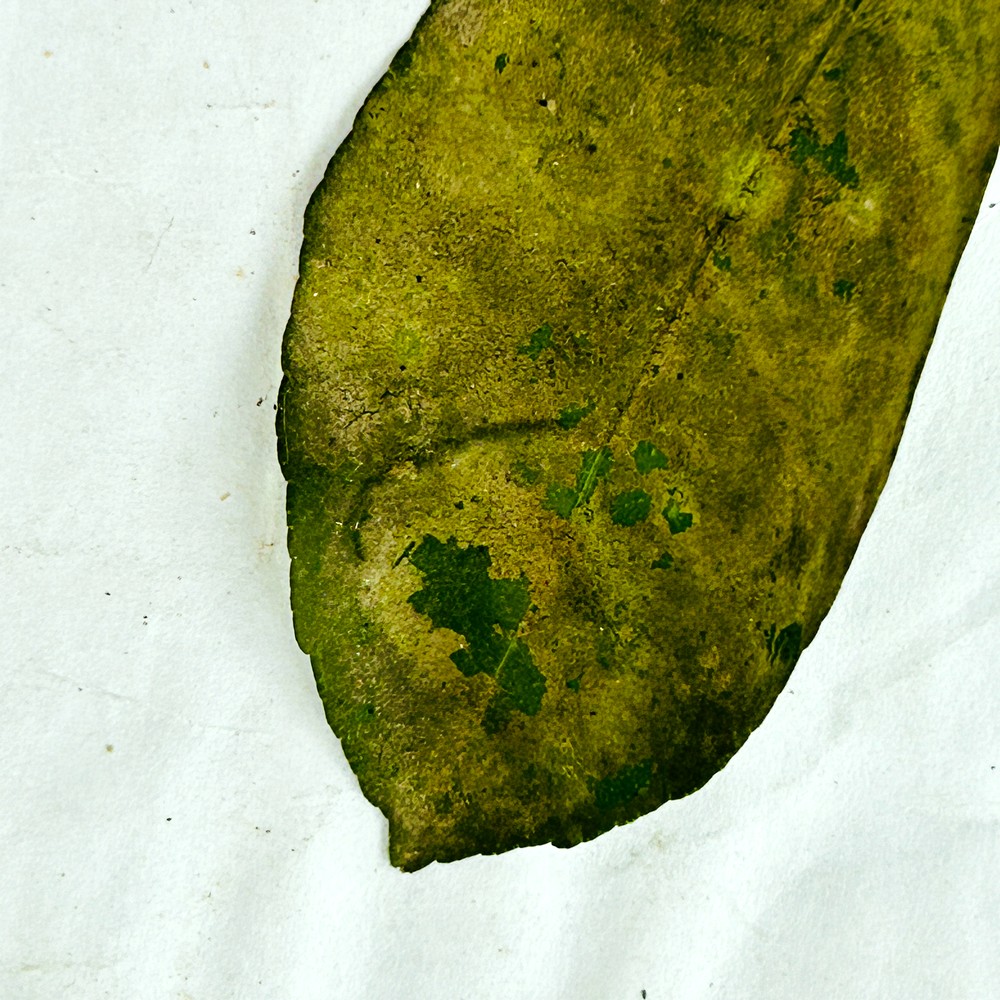
Label: Sooty Mould